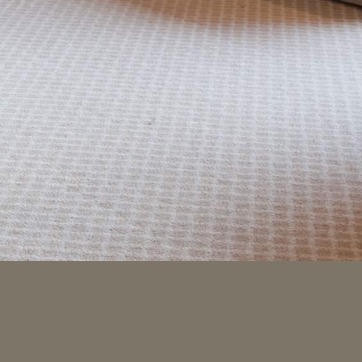
Material: carpet